Ford Dagenham

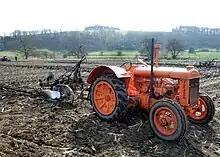
Production of Fordson tractors for the British market in the Dagenham plant began in 1933, following the imposition of an import tariff by the British government on the break-away Irish Free State, where Fordson tractors had been produced in Cork City, Ireland.

The Dagenham plant began producing Fordson tractors in 1933. This was originally the task of the plant in Cork City, Ireland (the first purpose-built Ford manufacturing plant to be located outside of the United States), however, following the establishment of the Irish Free State (which broke away from the United Kingdom) in December 1922, the British government imposed a tariff on the import of Free State manufactured goods into Great Britain. This made the production cost of Ford machinery for the British tractor market largely un-economical. All tractors assembled in Cork City were instead shipped to the US for distribution, with production of tractors suspended in this plant from 1923 to 1928. While production of Fordson tractors resumed in Cork City in 1928, this function was moved permanently from the Cork City plant to the Dagenham plant in Greater London, England, in 1933.